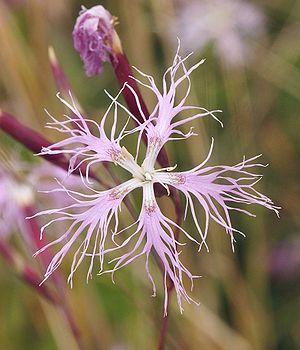
Le bois de la Comté est une forêt française située au centre de l’Auvergne, entre la vallée de l’Allier et les monts du Livradois. C’est une forêt à fort degré de naturalité qui couvre une surface comprise entre 900 ha et 1 500 ha
L'œillet superbe est une espèce de plantes herbacées vivaces de la famille des Caryophyllaceae, originaire des régions tempérées d'Europe.
La liste des espèces végétales protégées sur l'ensemble du territoire français métropolitain est une liste officielle définie par le gouvernement français, recensant les espèces végétales protégées sur le territoire métropolitain de la France. Elle a été publiée dans l'arrêté du 20 janvier 1982, lequel a été modifié à trois reprises : par l'arrêté du 31 août 1995, par celui du 14 décembre 2006 et par celui du 23 mai 2013.
La Fruška gora est un massif montagneux situé en Serbie, au nord de la région de Syrmie, dans la province autonome de Voïvodine.